2014 Eurocup Finals

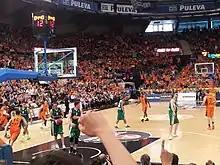
Scene of the first match, held in Valencia

The 2014 Eurocup finals were the concluding two games of the 2013–14 Eurocup season, the 11th season of Europe's second tier basketball league.